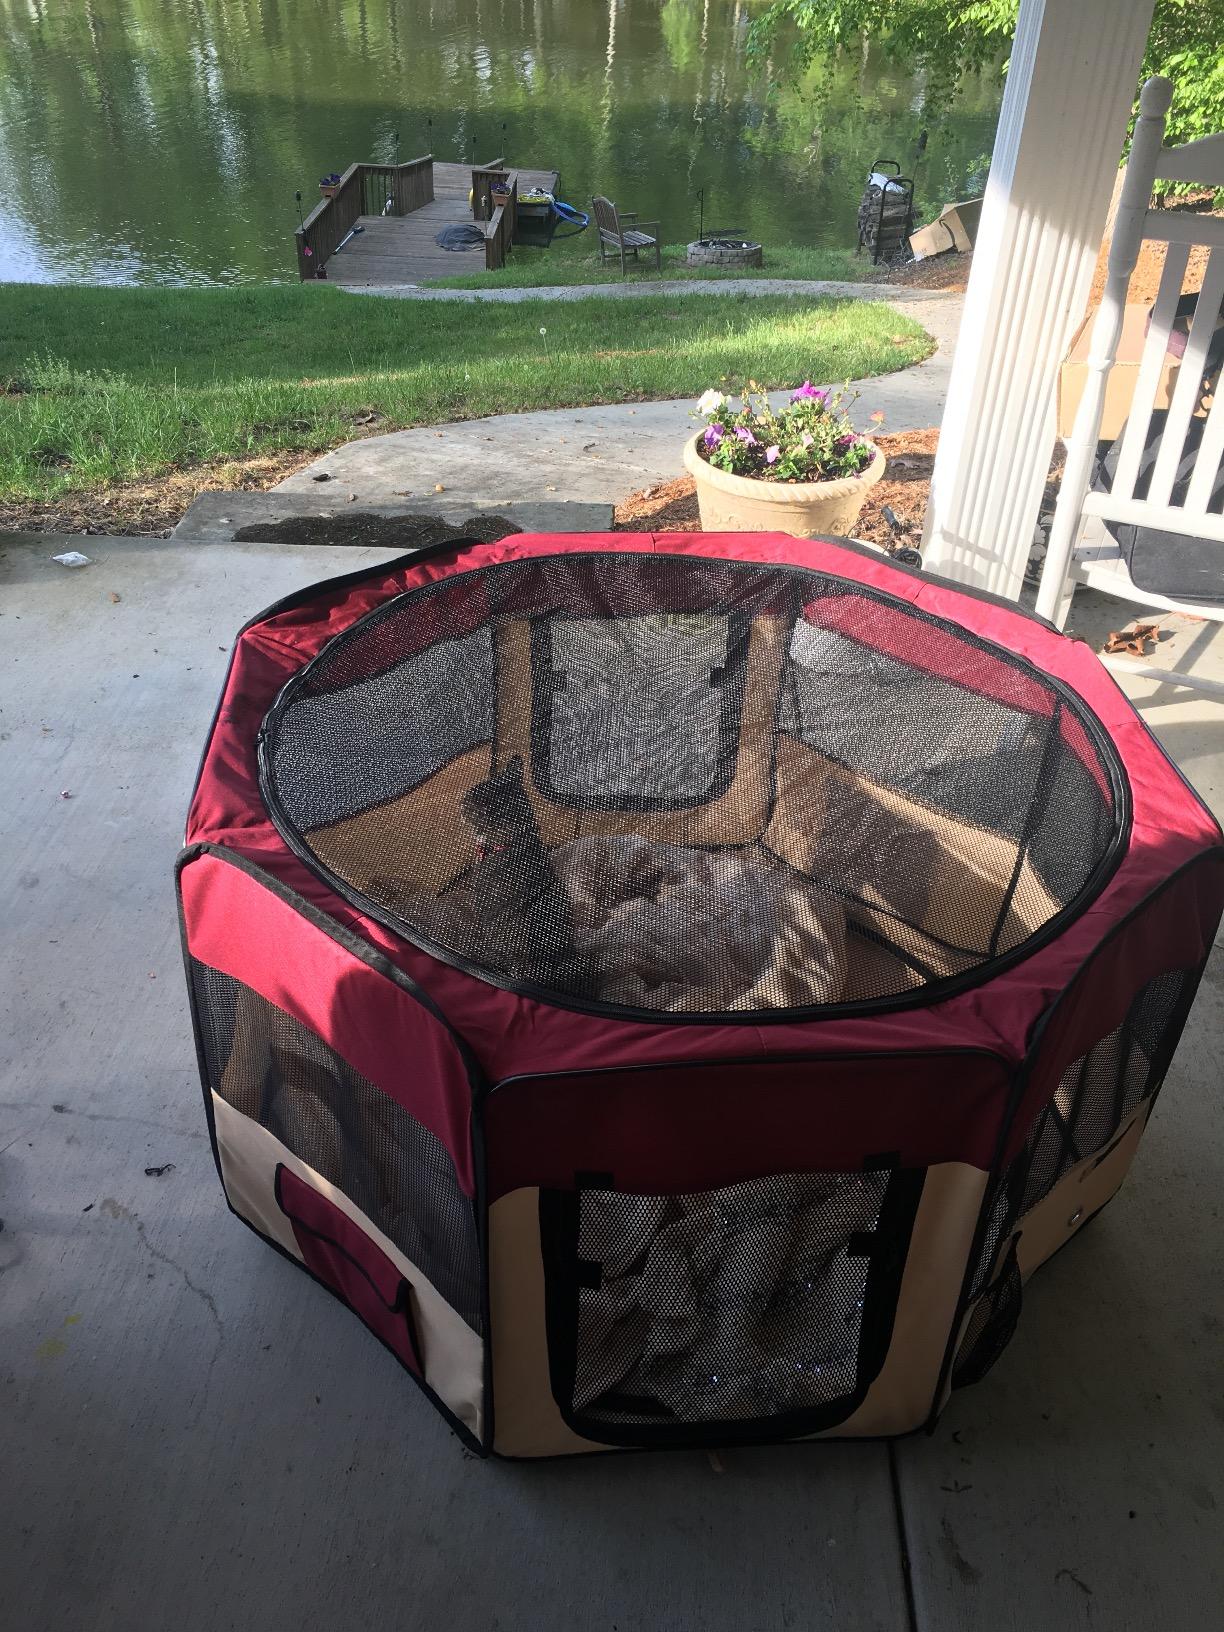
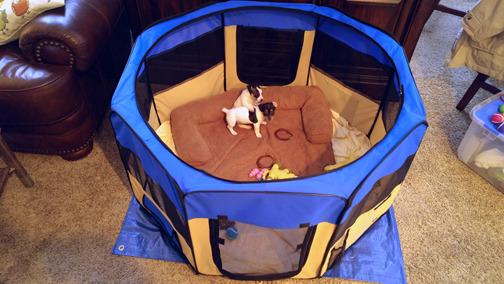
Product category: items_kennel
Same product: no